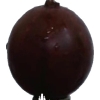
Label: gooseberry